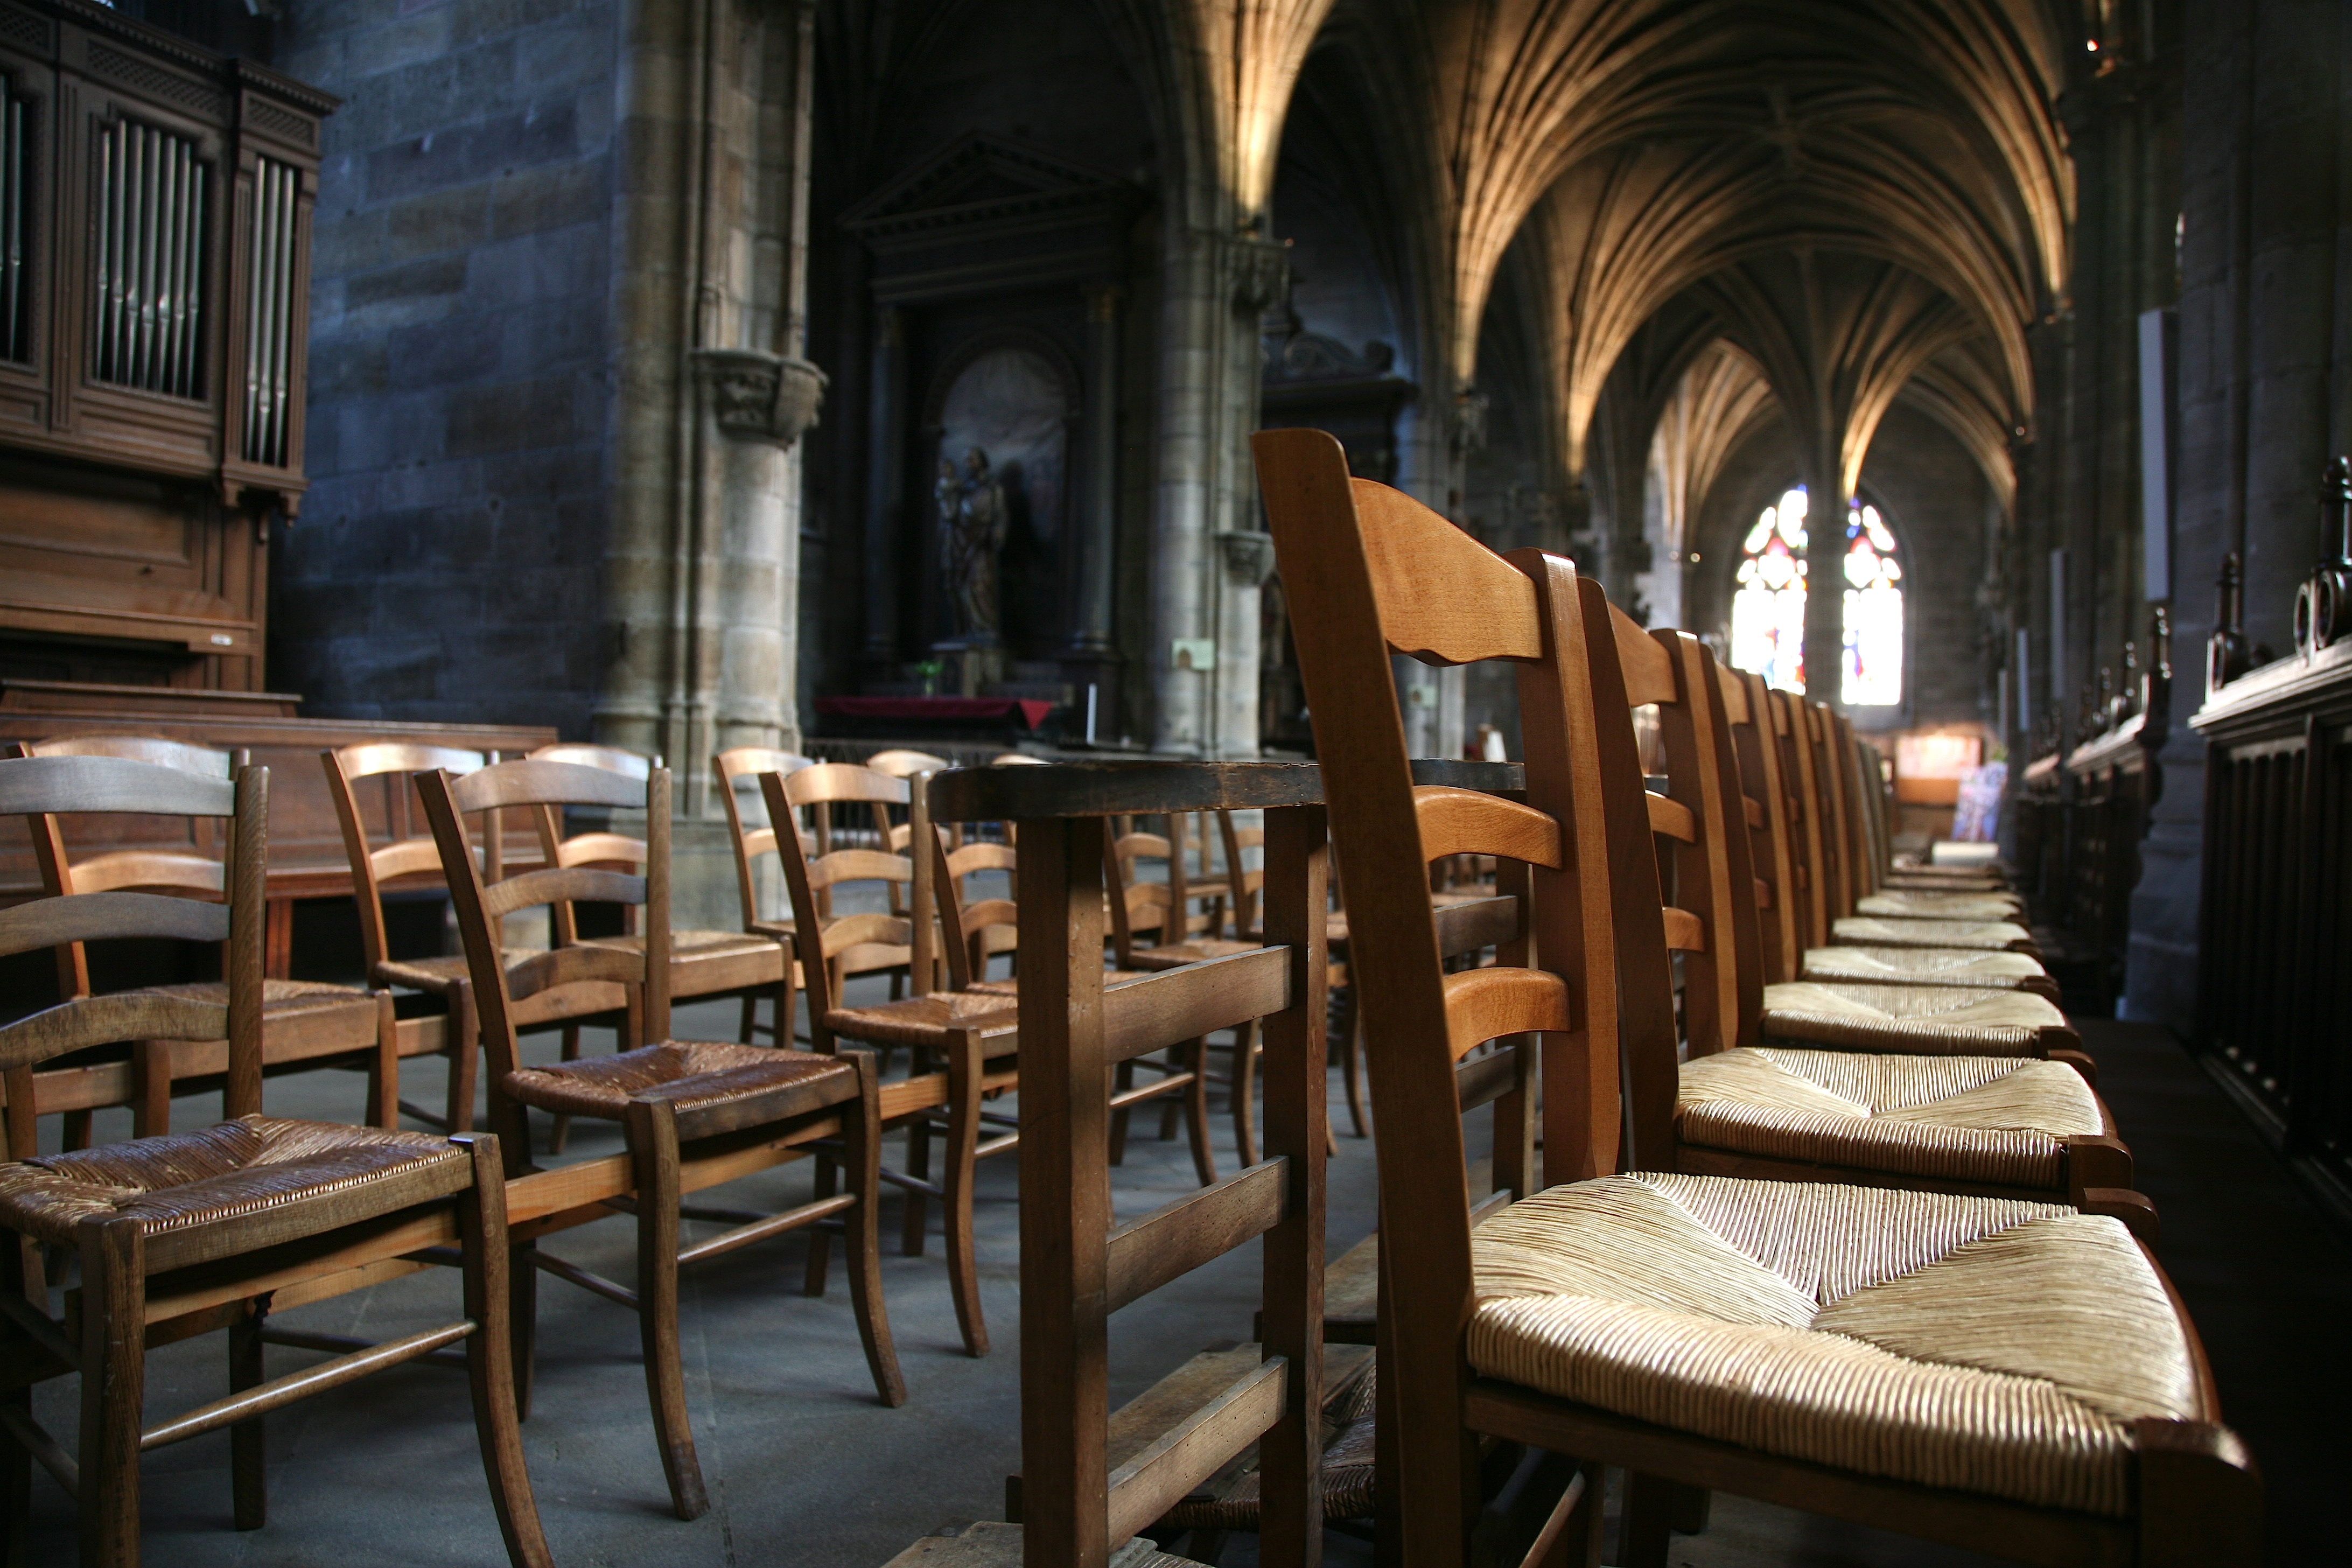
architecture, chair, building, restaurant, church, cathedral, gothic, medieval, cool image, auvergne, allier, arquitectura, eglise, catedral, cathedrale, silla, basilica, estate, dom, stoel, chaise, architektur, basilique, gothique, kathedraal, cattedrale, historique, katedra, moulins, moulinssurallier, ardeaglais, bascot, sedia, stol, cadeira, krzeso, tuoli, formaur